John Sheldon (anatomist)

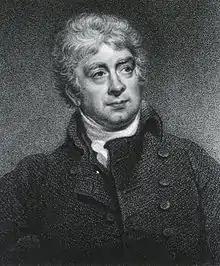
John Sheldon

Sheldon was born in London on 6 July 1752, and was apprenticed to Henry Watson, elected in 1766 the first professor of anatomy of the Surgeons' Company. Sheldon studied and taught anatomy at Watson's private museum in Tottenham Court Road, which was later wrecked by a mob. He received his diploma at the Surgeons' Company on 2 November 1775, and then lectured on anatomy at Great Windmill Street school under William Hunter.